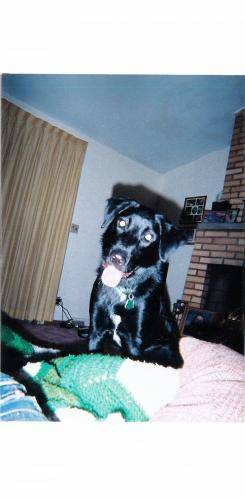
Label: dog